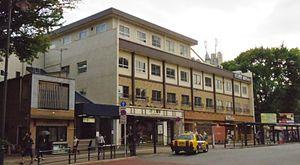
La gare de Mitaka est une gare ferroviaire de la ville de Mitaka dans la préfecture de Tokyo au Japon. La gare est exploitée par la JR East.